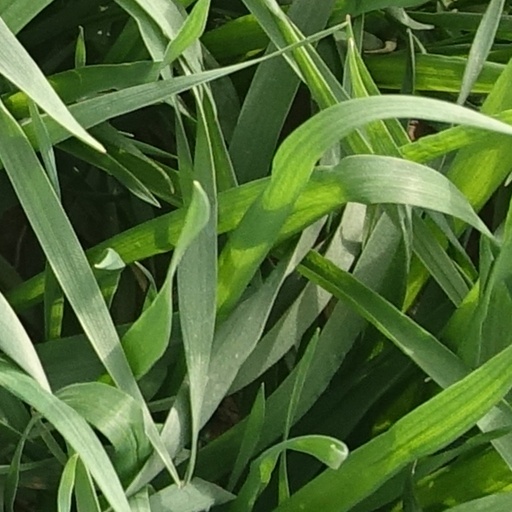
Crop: wheat